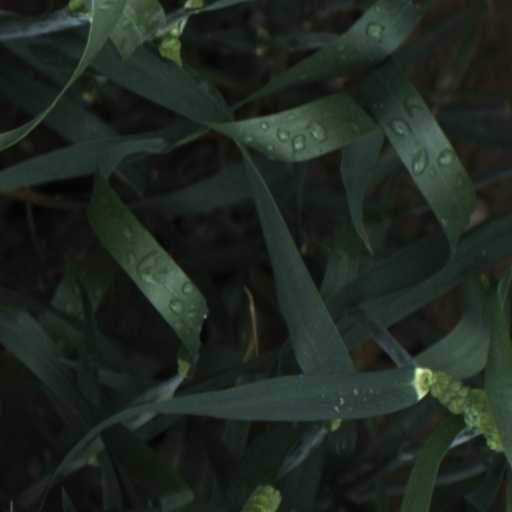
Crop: wheat